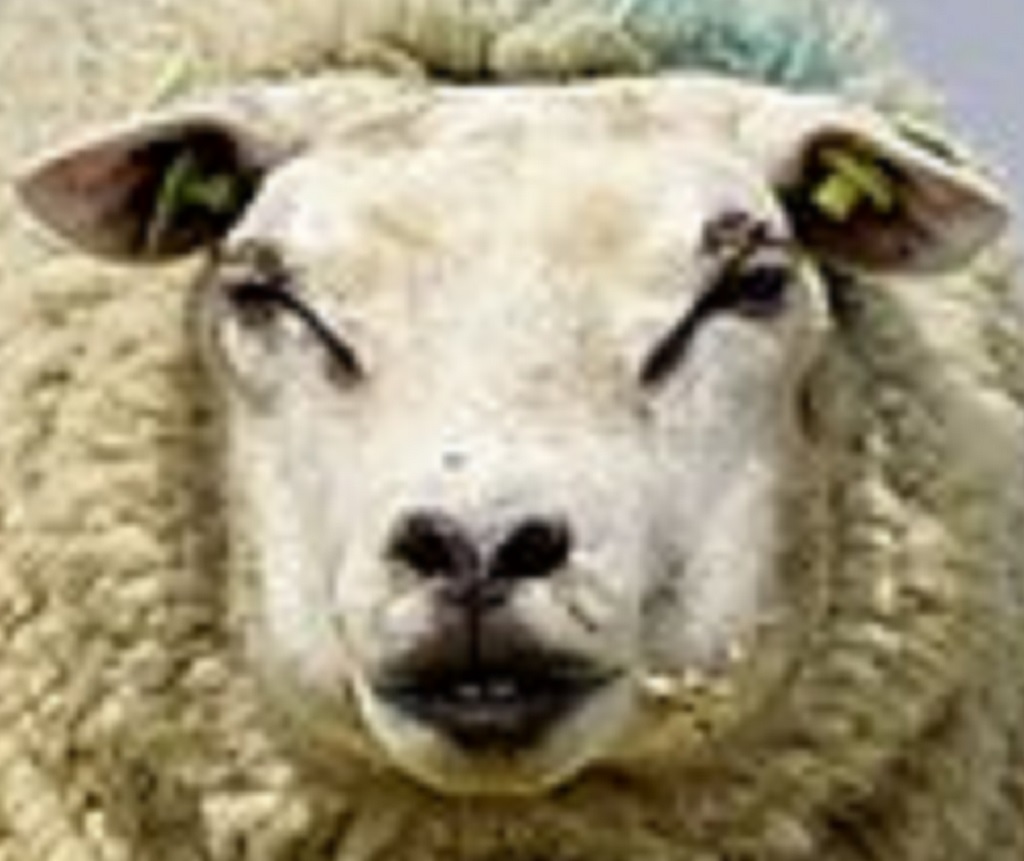
Label: no pain